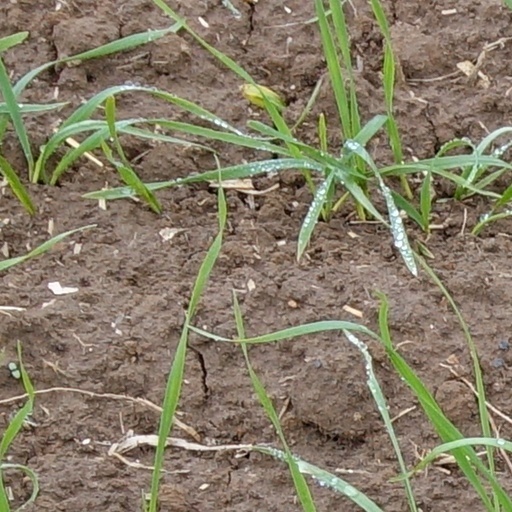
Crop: wheat